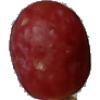
Label: Grape Pink 1